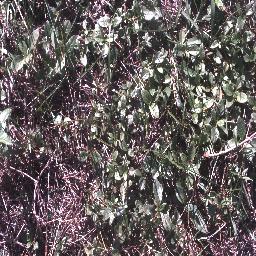
Label: negative